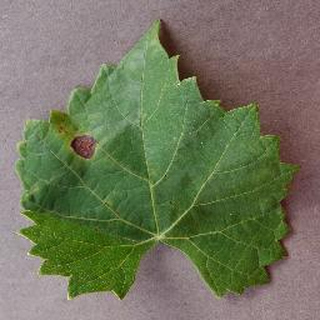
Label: grape_black_rot